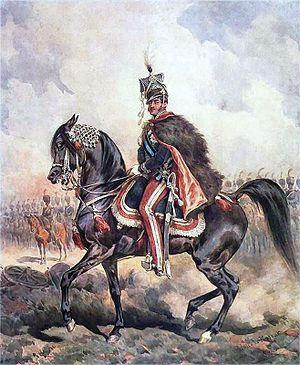
Joseph Antoine Poniatowski, né à Vienne le 7 mai 1763, mort à Leipzig le 19 octobre 1813, est un prince, militaire et homme d'État polonais du XIXᵉ siècle. Neveu du roi de Pologne Stanislas Auguste Poniatowski et prince du Saint-Empire romain germanique par sa naissance, il intègre l'armée autrichienne où il sert jusqu'au grade de colonel. Rejoignant la Pologne en 1789, il prend le commandement des troupes polonaises en Ukraine lors de la guerre russo-polonaise de 1792. En 1794, il rejoint l'insurrection de Kościuszko puis, après l'échec de cette révolte, devient gouverneur de Varsovie.
L’Arabe polonais est la variété de la race de chevaux Arabe présente en Pologne. Les chevaux arabes sont introduits sur ce territoire via des prises de guerre à partir du XVIᵉ siècle. Il faut attendre le XIXᵉ siècle pour qu'un élevage organisé en race pure soit mis en place. L'Arabe polonais est décimé durant les deux guerres mondiales, conduisant à la perte des registres généalogiques et de la grande majorité du cheptel. Le stud-book et la société d'élevage dédiés sont créés en 1926 par le Dʳ Edward Skorkowski. L'élevage reprend dans les années 1940 et 1950, à partir d'un petit groupe de reproducteurs survivants.